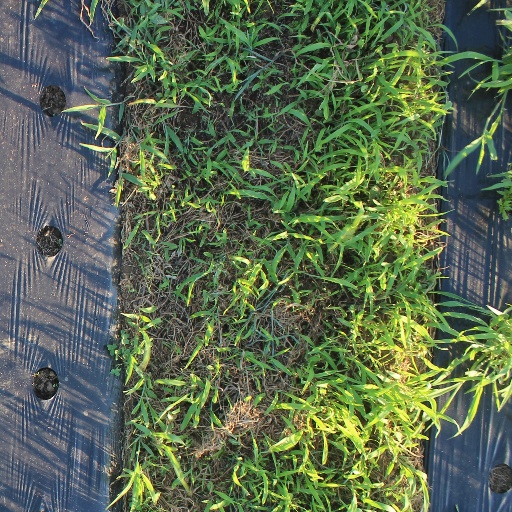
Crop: sorghum